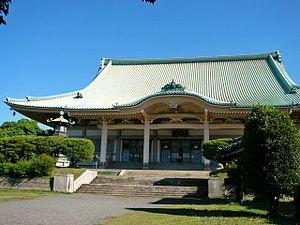
Itō Chūta, né le 26 octobre 1867 à Yonezawa au Japon et mort à l'âge de 86 ans le 7 avril 1954 à Tokyo, est un architecte, historien de l'architecture et critique japonais reconnu comme le principal architecte et théoricien de l'architecture du début du XXᵉ siècle au Japon.
Avec les sanctuaires shinto, les temples bouddhiques sont les bâtiments les plus nombreux, les plus renommés et les plus importants du Japon. Le mot japonais pour « temple bouddhique » est tera, mais ce kanji se prononce aussi ji, si bien que les noms de temples se terminent souvent en -ji ou -dera. Il existe encore une autre terminaison, -in. Des temples connus tels que Enryaku-ji, Kiyomizu-dera et Kōtoku-in illustrent ces modèles de dénomination.